Lipotuck

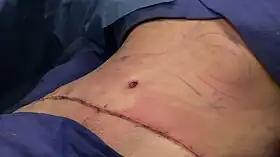

Lipotuck is a procedure trademarked in 2006, by Dr. A. H. Ahmadi. The procedure is a single cosmetic surgery combining abdominoplasty (a.k.a. a "tummy tuck") and liposuction.